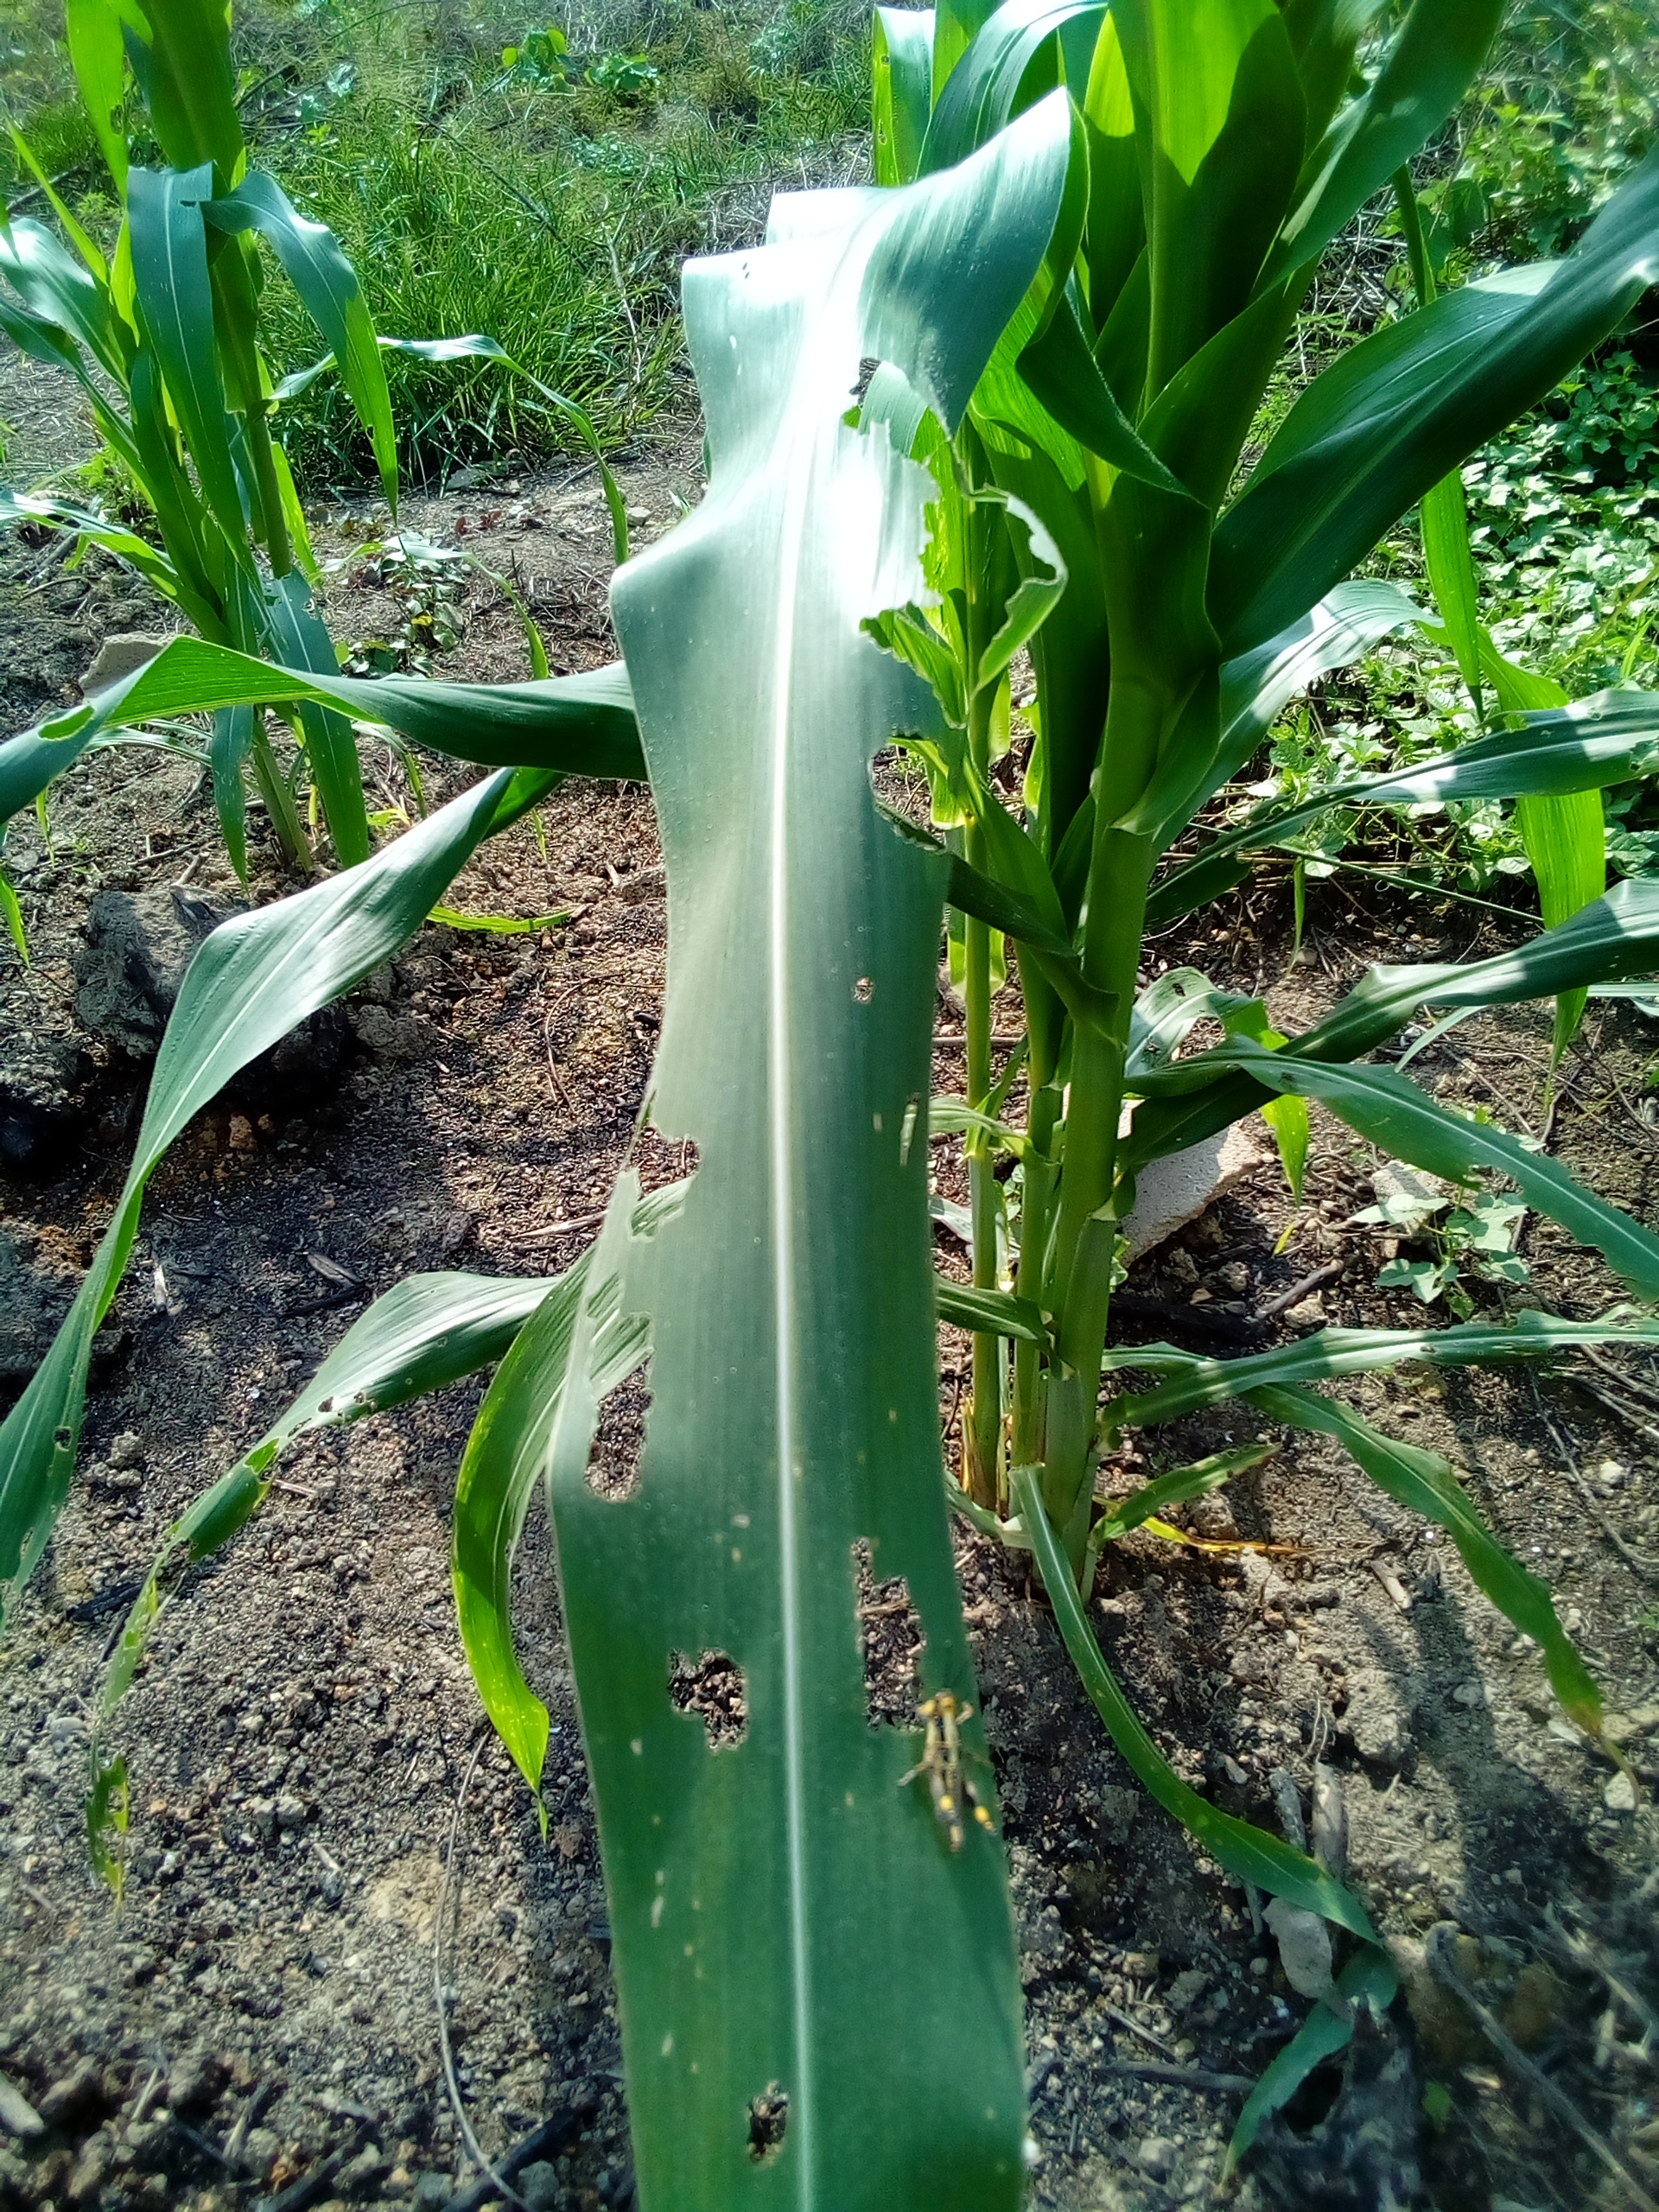
Label: zonocerus_variegatus